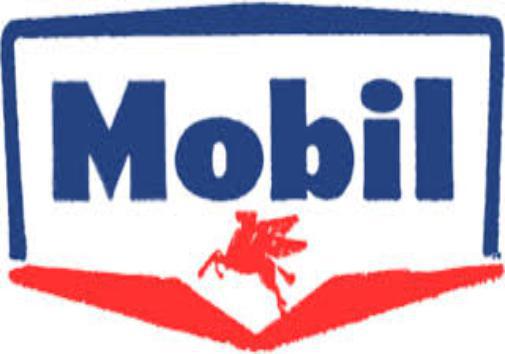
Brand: mobil
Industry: Necessities